Cleveland Indians (ice hockey)

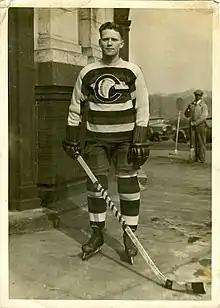
Mickey McGuire with the Cleveland Indians in 1929.

The Cleveland Indians were a professional ice hockey team in Cleveland, Ohio, that played home games in the Elysium Arena.